Paul Thompson (musician)

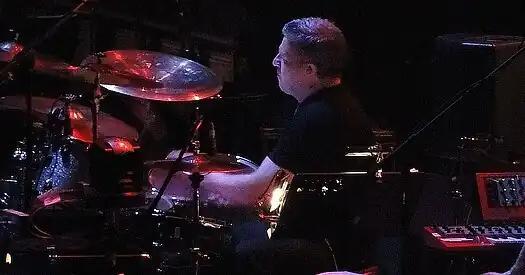
Thompson with Roxy Music in 2011

In 2001, he reunited with fellow Roxy Music band members for a tour. He also toured with Ferry, supporting his "Frantic" album in 2003 and appeared at the Isle of Wight Festival 2005 on 11 June 2005 with Ferry. During this period Thompson played live gigs with Andy Mackay and The Metaphors and was credited on their self released live CD "London! Paris! New York! Rome!" in 2009. He joined the Newcastle upon Tyne Lindisfarne in 2013.